Atheis

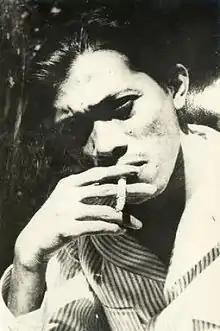
The poet Chairil Anwar may have been the basis for the character of Anwar.

Mihardja, who was born and raised in Garut, West Java, was trained as a journalist before moving to Batavia in 1941 to work for the state publisher of the Dutch East Indies, Balai Pustaka. While in Batavia, in 1945 he began associating with Chairil Anwar's literary group Republika. After the Proclamation of Indonesian Independence and the start of the Indonesian National Revolution, he fled to West Java and participated in events led by the Socialist Party of Indonesia led by Sutan Sjahrir. He was not an atheist, although his association with the party led some to draw that conclusion. Mihardja drew upon this background while writing "Atheis".